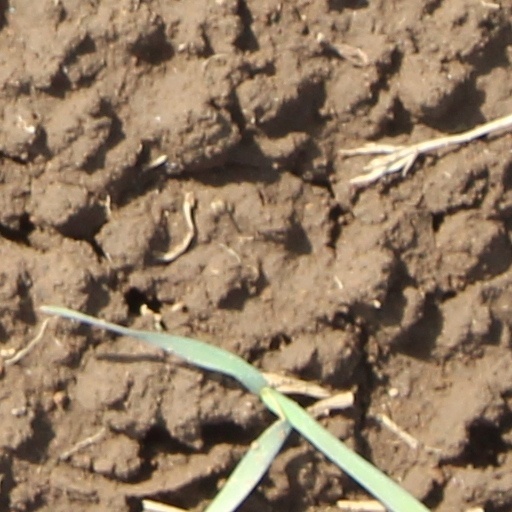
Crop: wheat